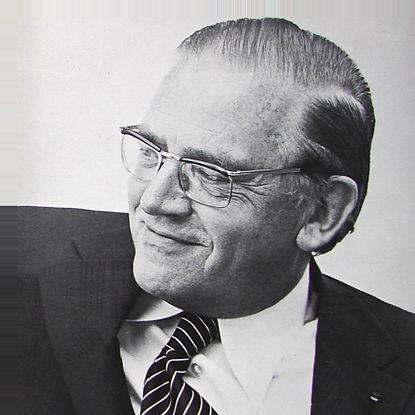
Age: 62